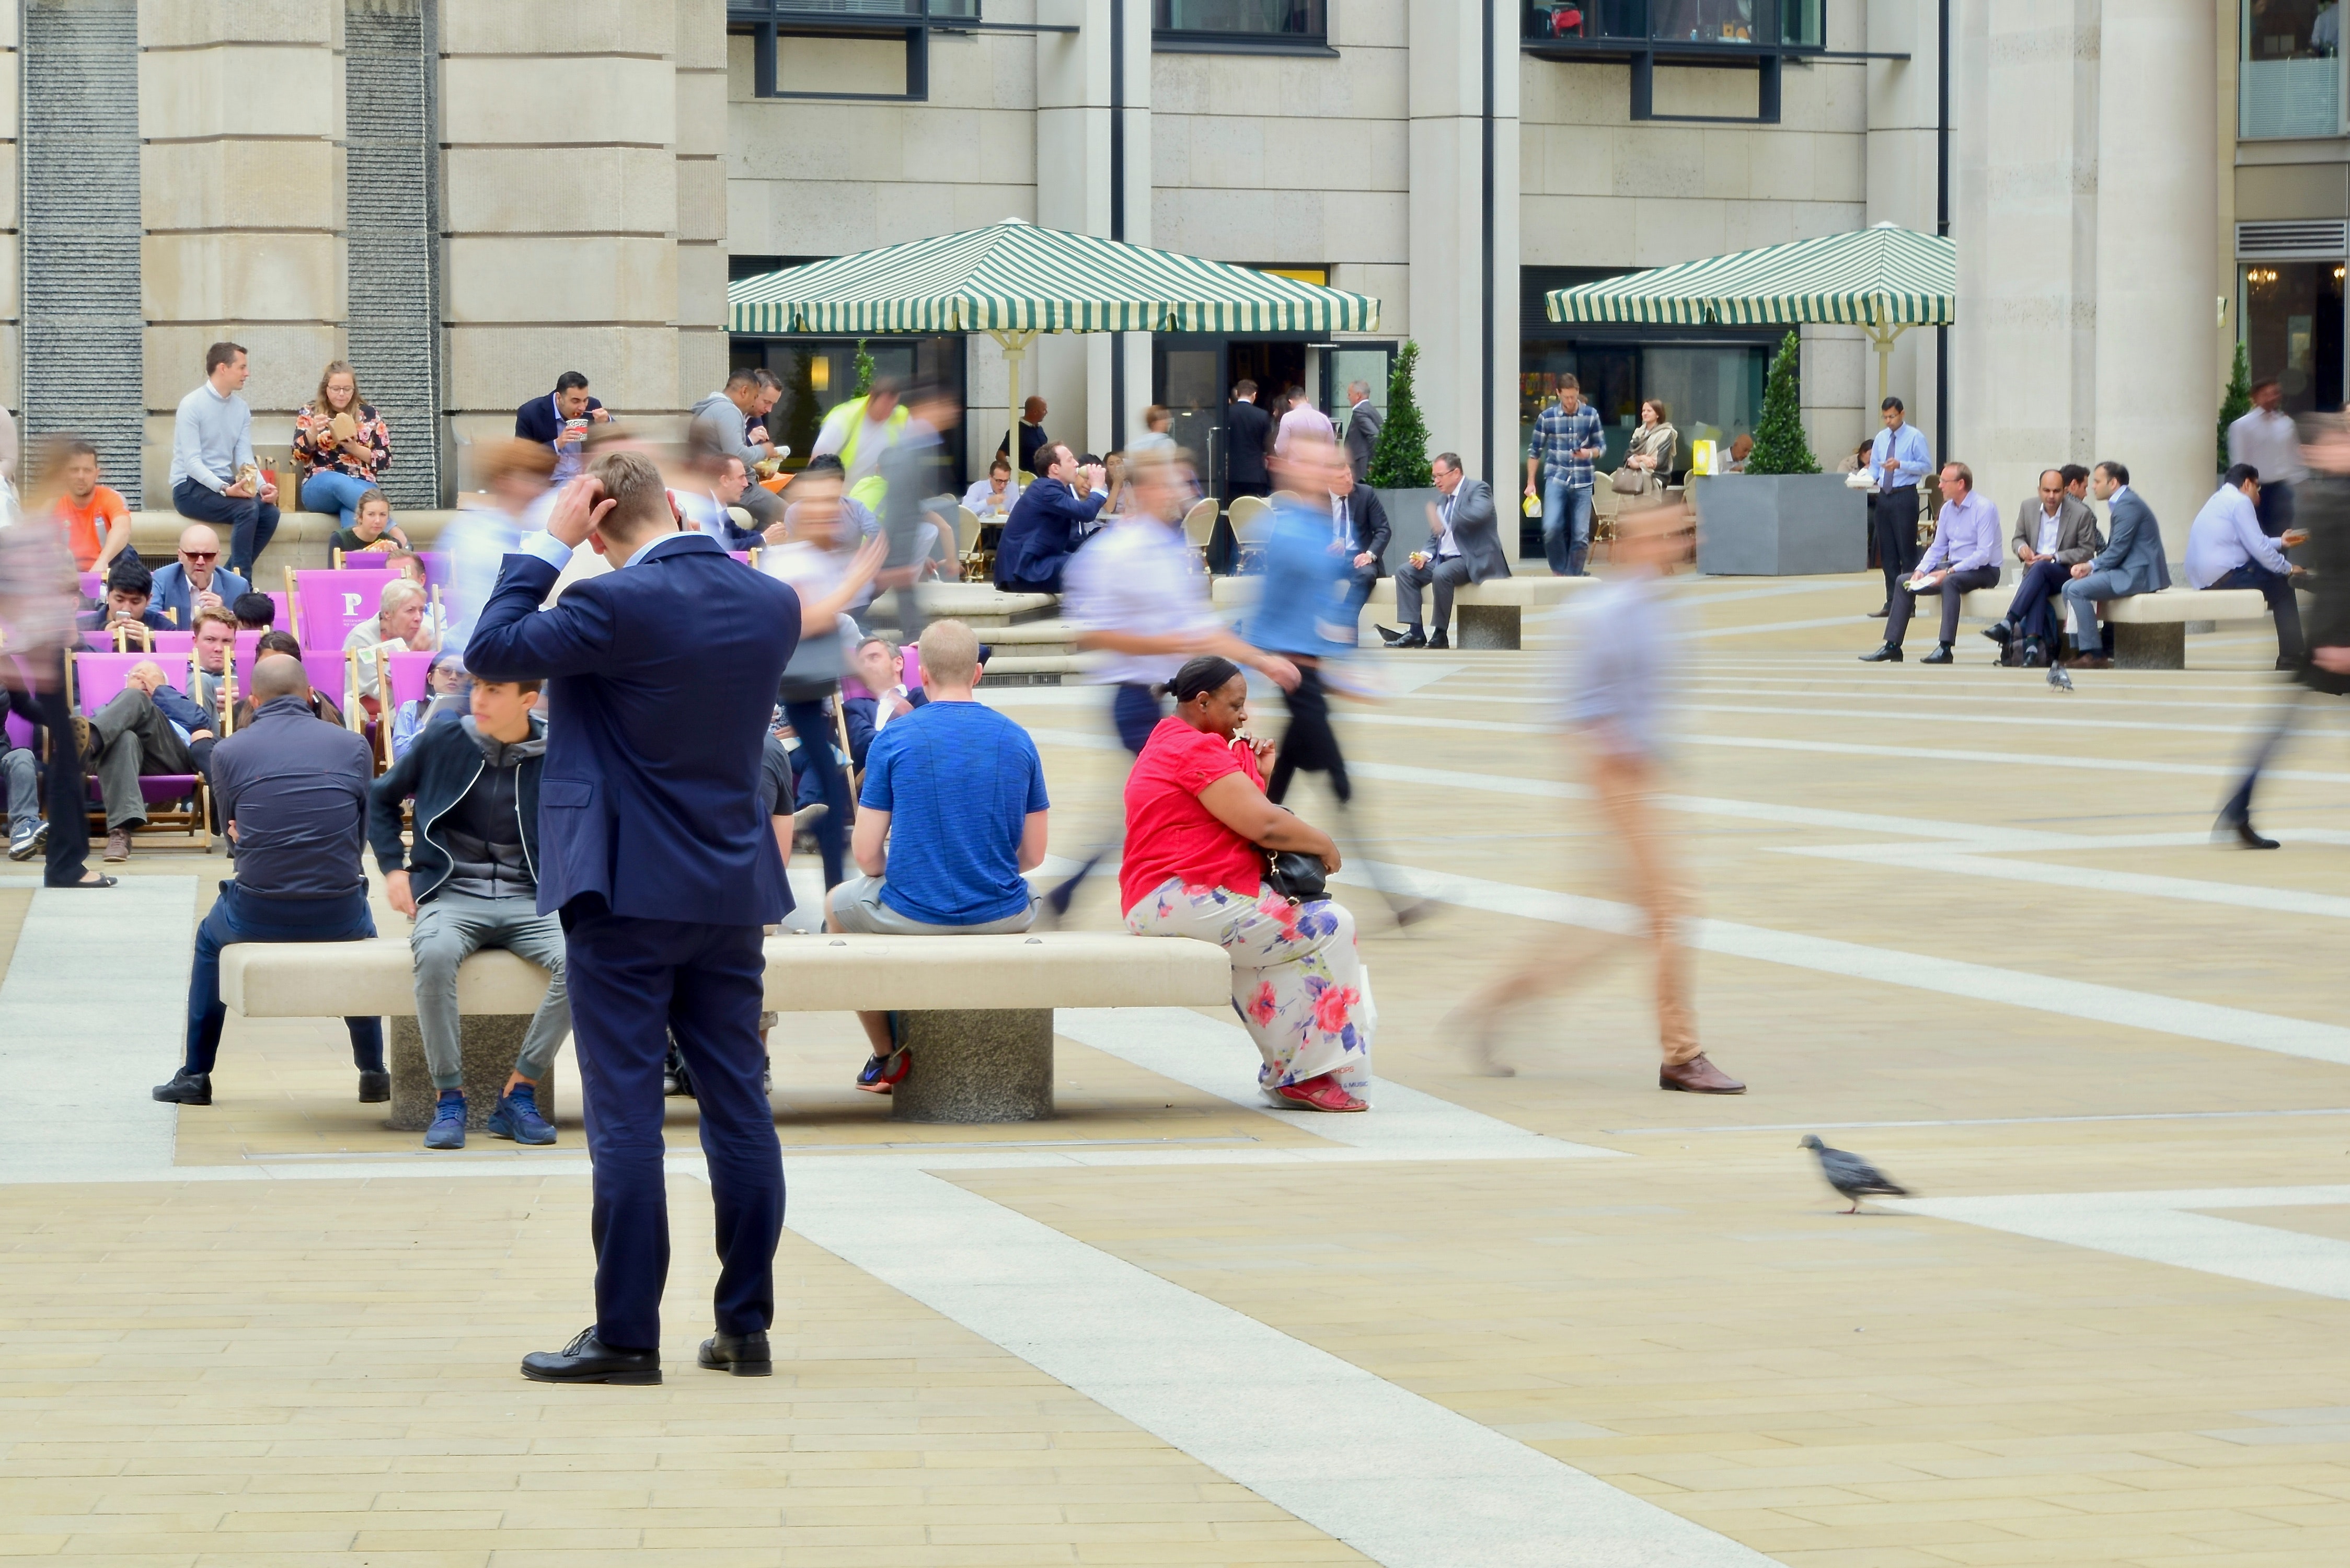
pedestrian, public space, snapshot, crowd, walking, infrastructure, tourism, event, fun, street, city, recreation, town square, vacation, road, plaza